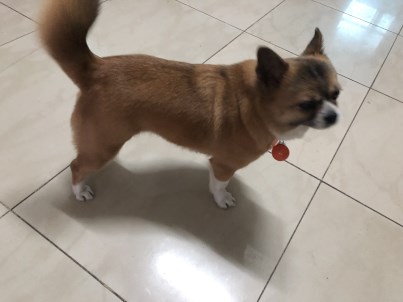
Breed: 420-n000124-Chihuahua